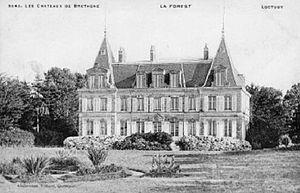
Le château de la Forêt (la Forest) en Loctudy au début du XXe siècle, construit vers 1880 par Alain de Coëtlogon à la place du manoir existant antérieurement, qui fut propriété jusqu'à sa mort en 1865 d'Armand du Boisguéhenneuc, puis entre 1865 et 1875 d'Aimé Briant de Laubrière.
Loctudy est une commune du sud du département du Finistère, dans la région Bretagne, en France, littorale de l'océan Atlantique.